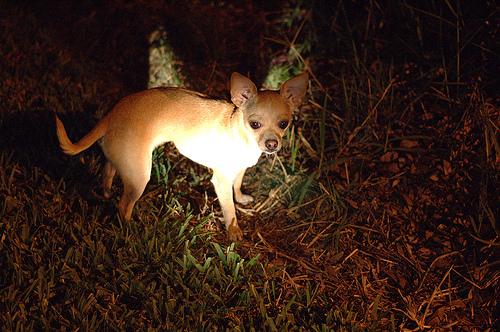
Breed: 420-n000124-Chihuahua